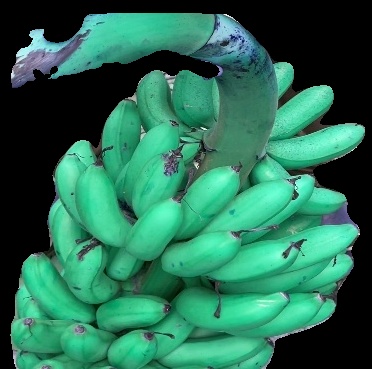
Variety: rasbale
Grade: grade1